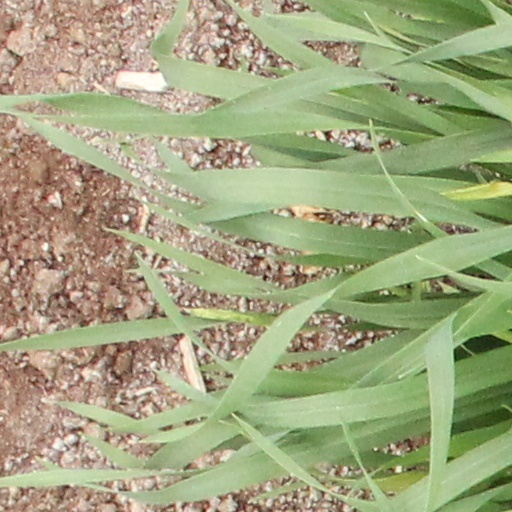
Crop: wheat